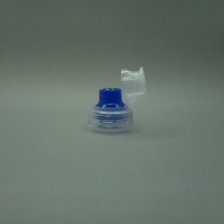
Color: white/transparent
Cap type: flip-top cap